Lisuart und Dariolette

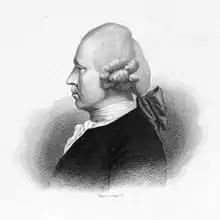
Johann Adam Hiller

Lisuart und Dariolette, oder Die Frage und die Antwort ("Lisuart and Dariolette, or The Question and the Answer") is a 'romantisch-comische Oper' by the German composer Johann Adam Hiller.